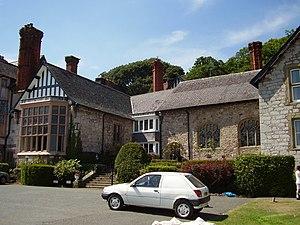
Sir Roger Mostyn, 3ᵉ baronnet, de Mostyn Hall, Holywell, Flintshire, est un politicien gallois conservateur qui a siégé à la Chambre des communes pendant 25 ans, de 1701 à 1735.